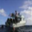
Label: ship